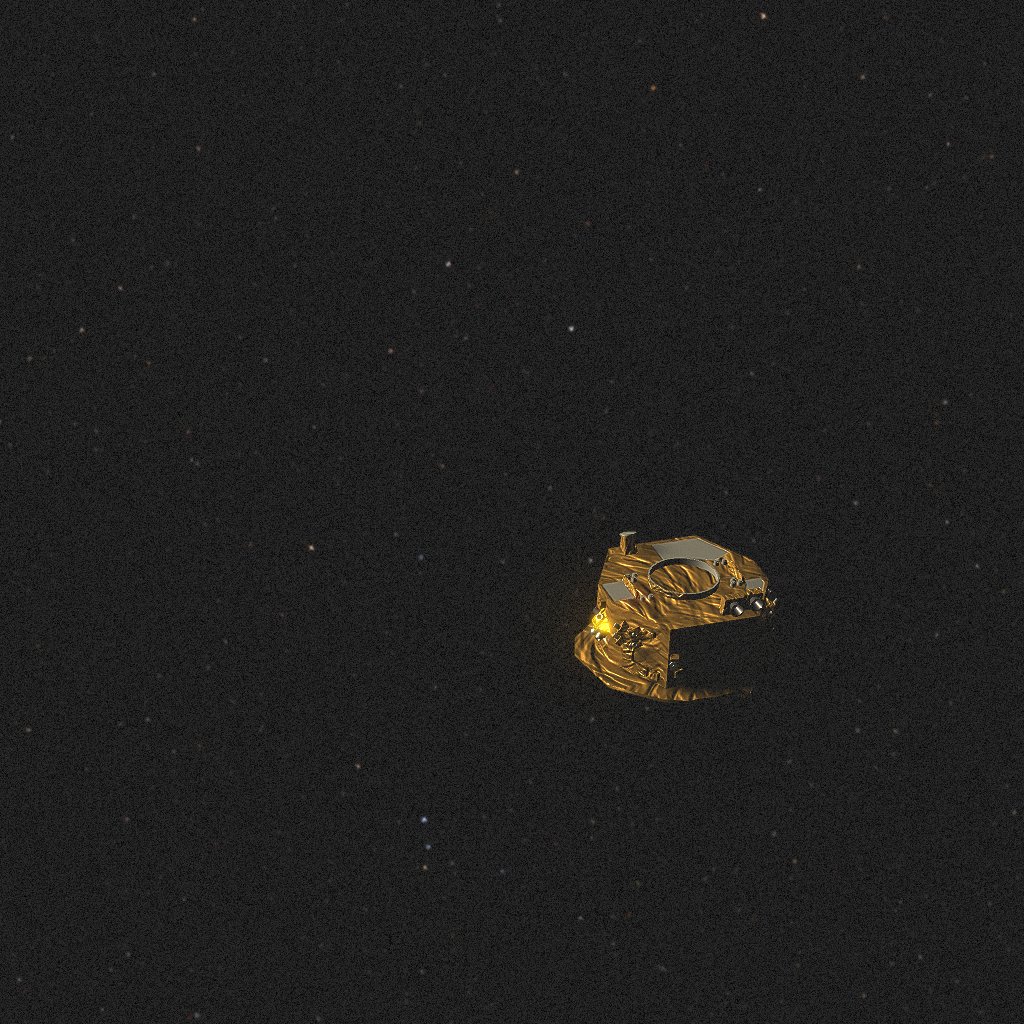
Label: lisa_pathfinder